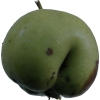
Label: Apple 12